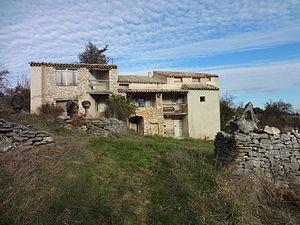
ferme abandonnée en 1943, occupée par des maquisards qui ont été arrếtés dans la nuit du 5 décembre. Son apparence telle que sur cette photo a peu changé.
Montsalier est une commune française, située dans le département des Alpes-de-Haute-Provence en région Provence-Alpes-Côte d'Azur.